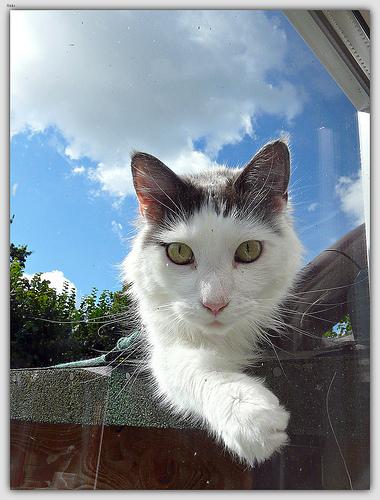
Breed: Maine Coon